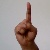
The image shows a hand gesture representing the letter 'D' in Indian Sign Language.